Red Mill Burgers

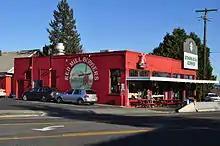
Red Mill Burgers on Phinney Ridge

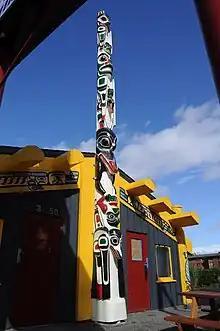
Detail of Totem House, remodeled as Red Mill Burgers' location in Ballard

Red Mill Burgers is an American restaurant in Seattle, Washington with locations in the Phinney Ridge, Interbay and Ballard neighborhoods.